Ayyappa Paniker

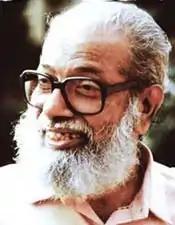

Kavalam Ayyappa Paniker, sometimes spelt Ayyappa Panicker (12 September 1930 – 23 August 2006), was a Malayalam poet, literary critic, and an academic and a scholar in modern and post-modern literary theories as well as ancient Indian aesthetics and literary traditions. He was one of the pioneers of modernism in Malayalam poetry, where his seminal works like Kurukshethram (1960), is considered a turning point in Malayalam poetry. Many of Ayyappa Paniker's poems and his several essays were an important influence on later generations of Malayalam writers. His poems often reflected his deep concern for the environment with works such as Kadevide Makkale -Malayalam കാടെവിടെ മക്കളെ (Where are the forests?)